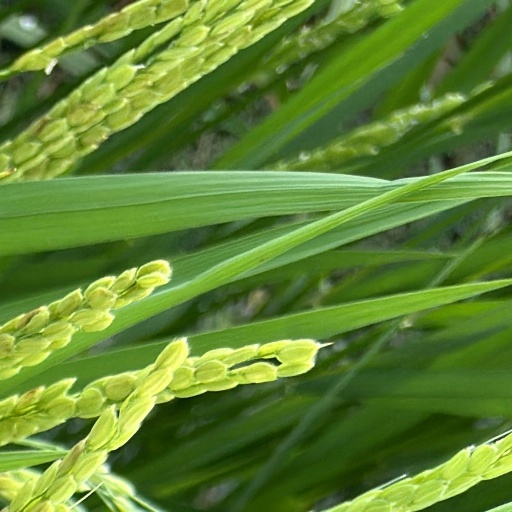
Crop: rice